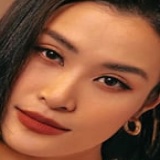
ca sĩ Đông Nhi